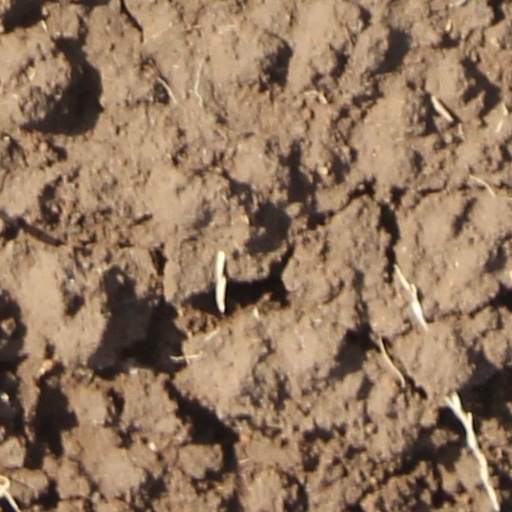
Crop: wheat